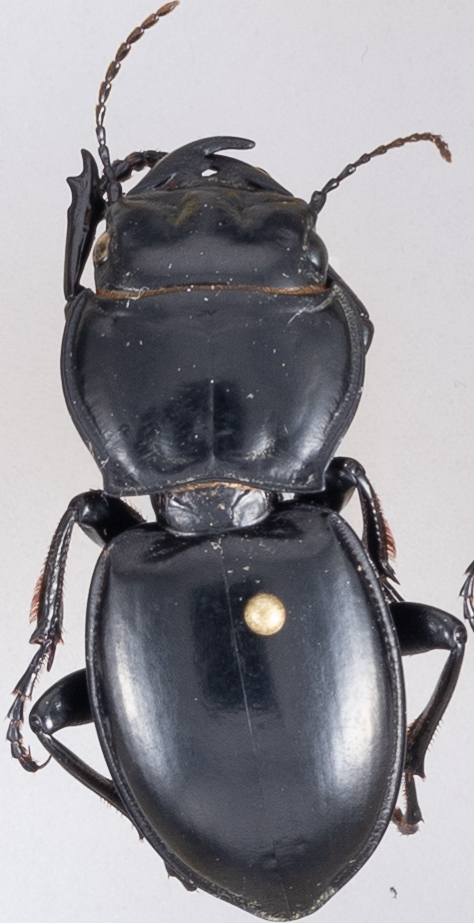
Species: Pasimachus californicus
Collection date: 2018-08-22
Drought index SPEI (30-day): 0.454
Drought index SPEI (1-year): -1.01
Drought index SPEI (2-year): -0.54